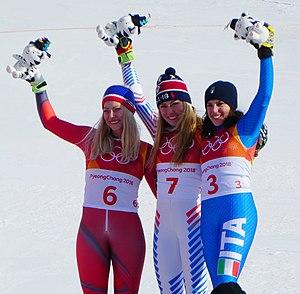
Mikaela Shiffrin, née le 13 mars 1995 à Vail dans le Colorado, est une skieuse alpine américaine, double championne olympique, quintuple championne du monde, seule skieuse de l'histoire à compter quatre titres mondiaux gagnés d'affilée dans une discipline, triple gagnante du classement général de la Coupe du monde, recordwoman du nombre de premières places en slalom et de victoires en une saison sur le circuit mondial. D’abord spécialiste des disciplines techniques, elle se montre par la suite plus polyvalente, en remportant également des épreuves de Coupe du monde en vitesse et en combiné.